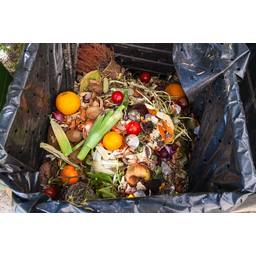
Label: generalcompost